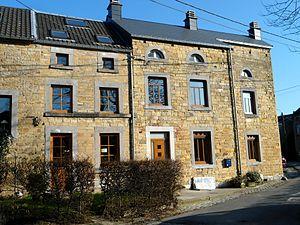
Maisons en pierre du pays à Lincé
Lincé est un village de la commune belge de Sprimont située en Région wallonne dans la province de Liège.